Andrea Silenzi

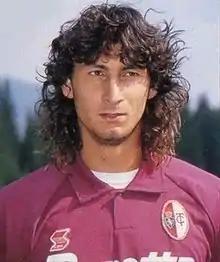

Andrea Silenzi (born 10 February 1966) is an Italian retired footballer who played as a centre forward.